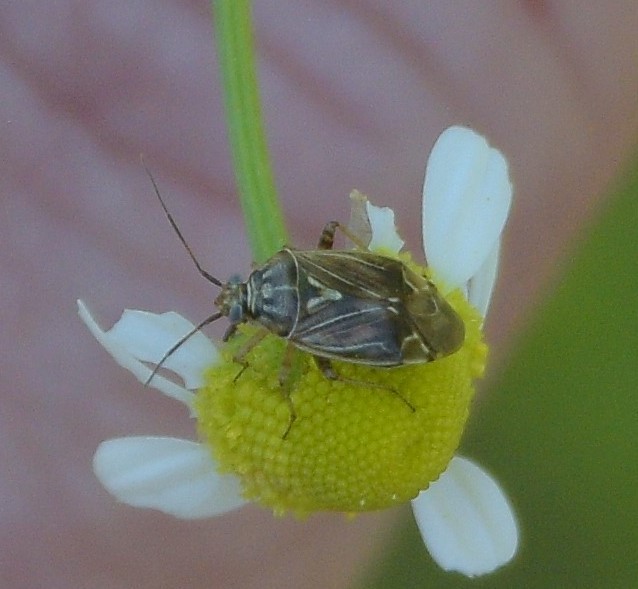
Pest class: lygus_bug